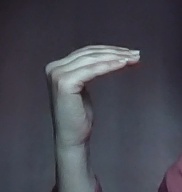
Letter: haa